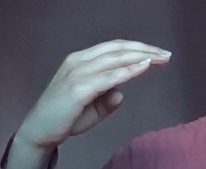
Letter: jeem